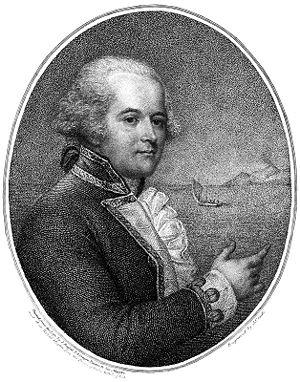
William Bligh, né le 9 septembre 1754 et mort le 7 décembre 1817, est un administrateur colonial britannique et un officier de la Royal Navy.